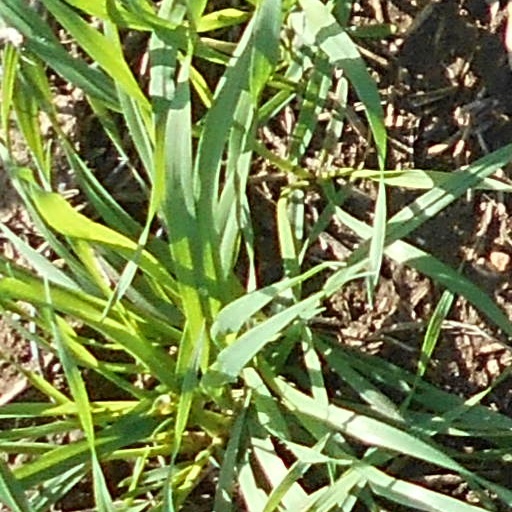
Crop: wheat